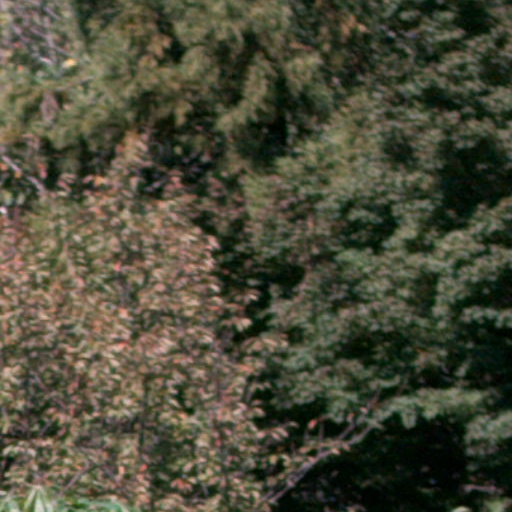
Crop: cassava